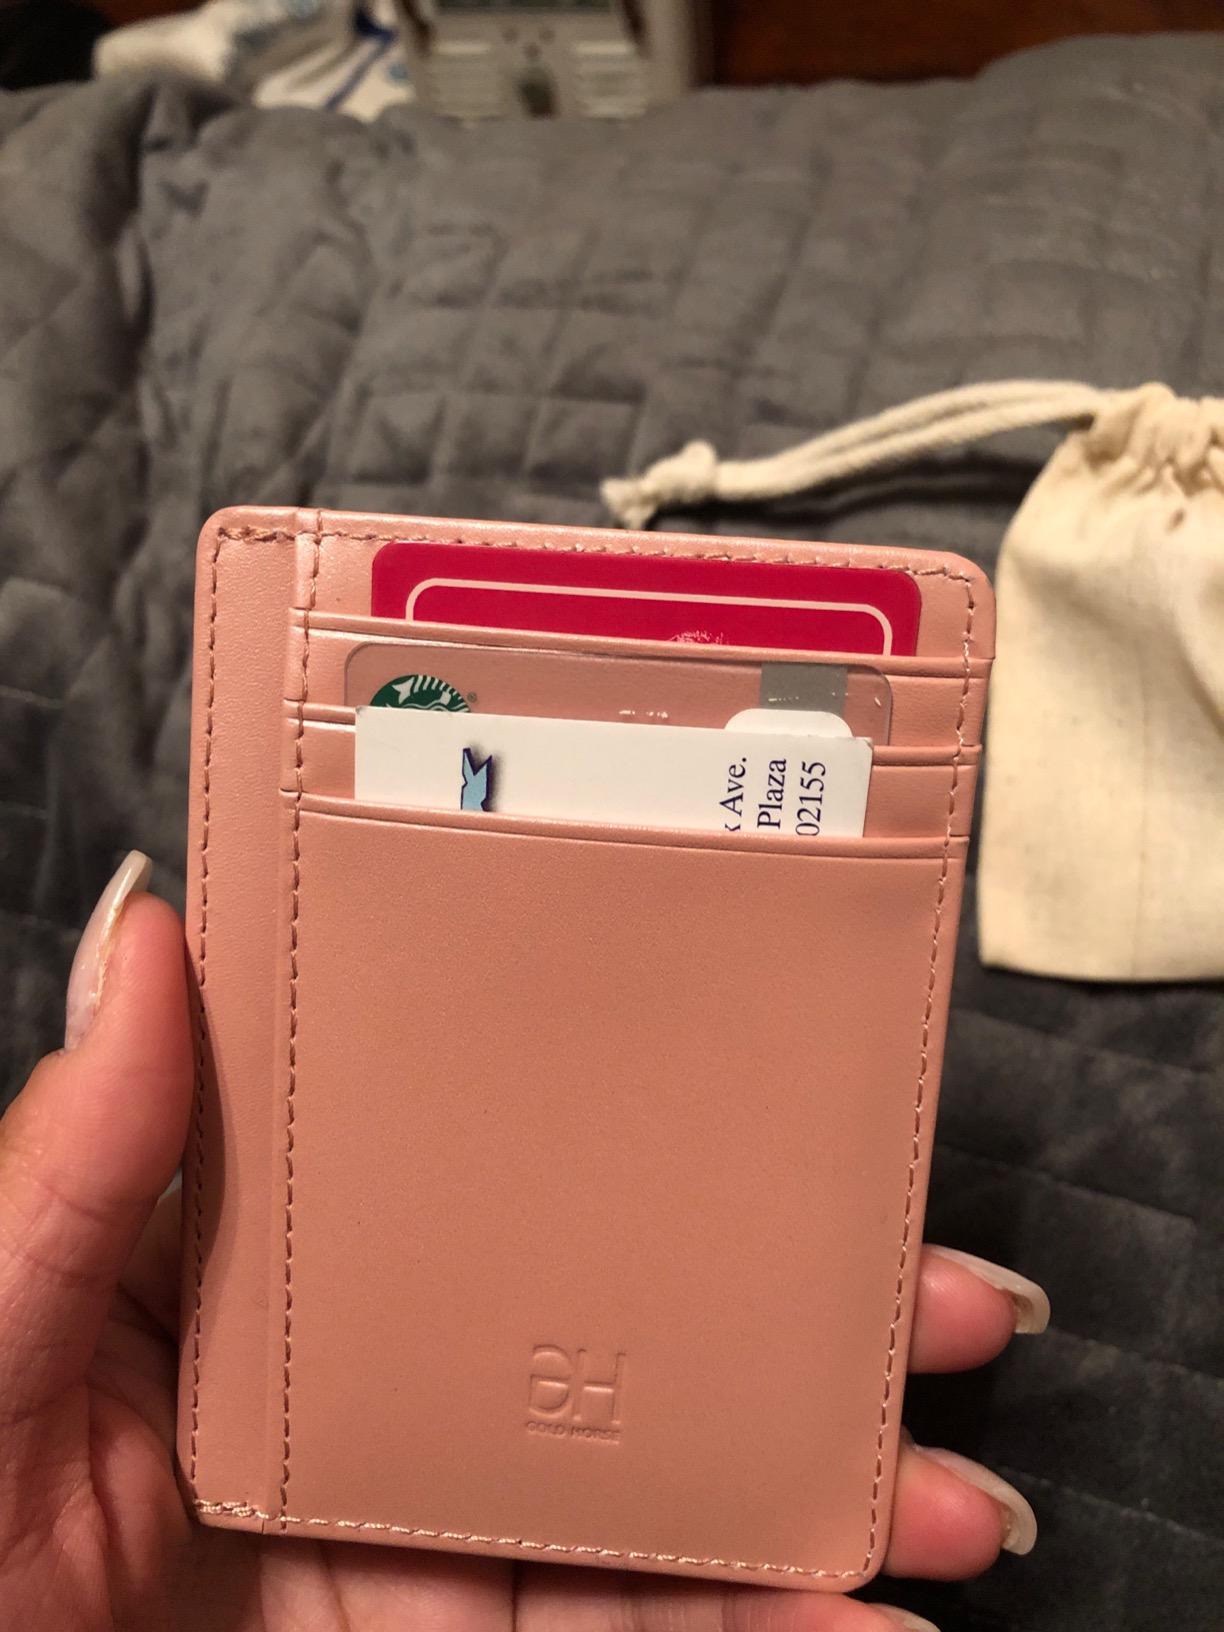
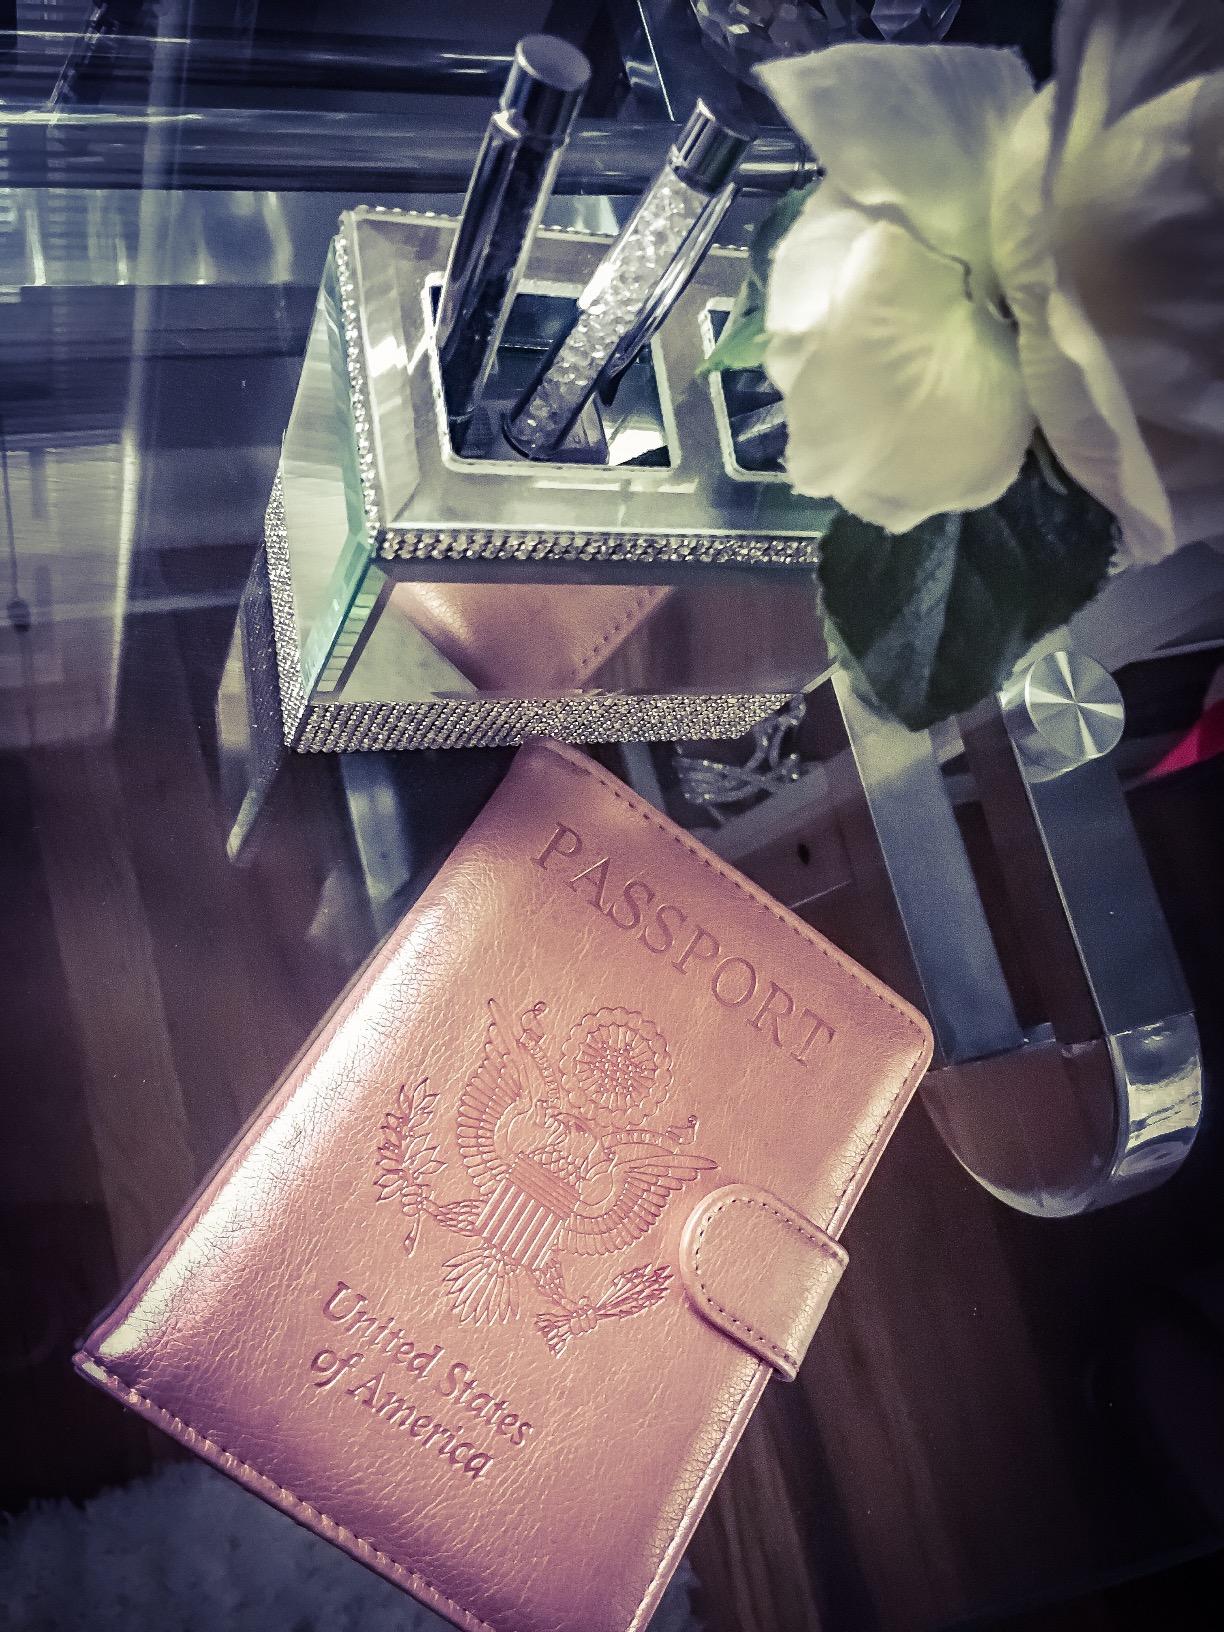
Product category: accessories_wallet
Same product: no